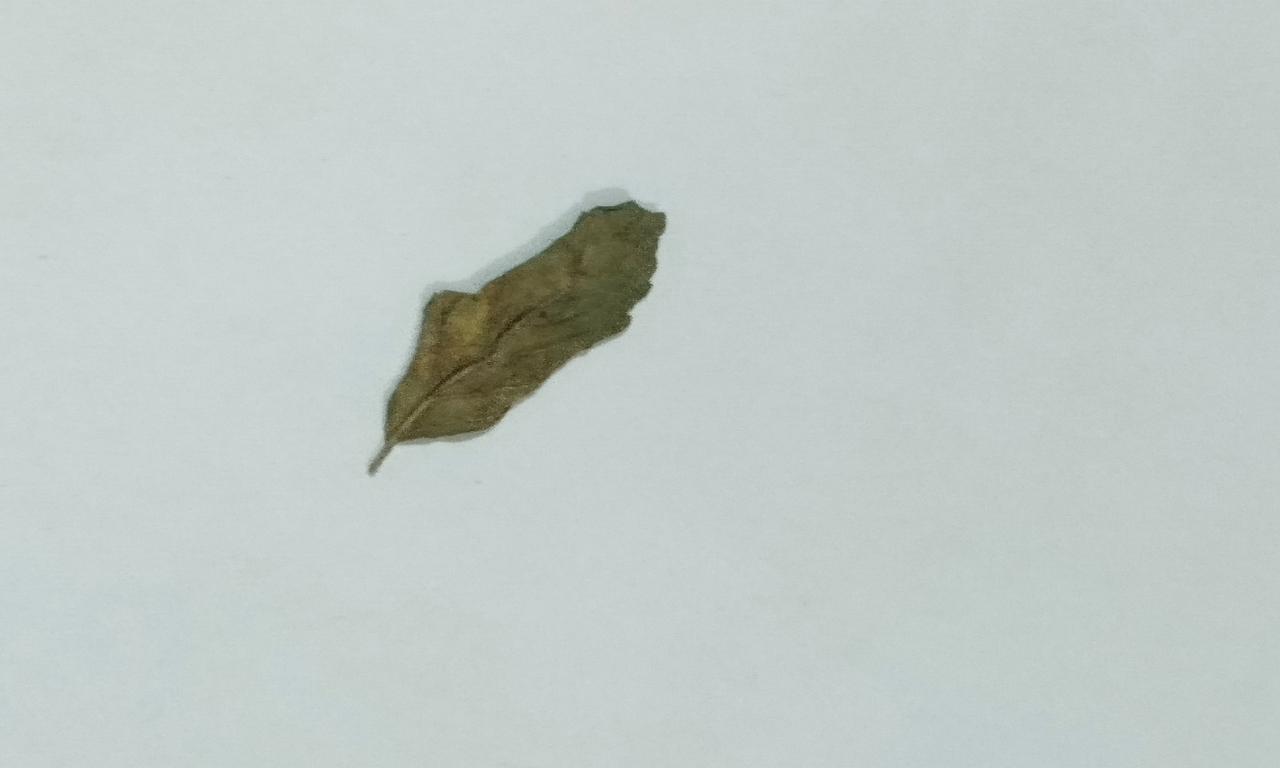
Label: Dried